Aswan Dam

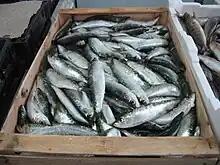
The catch of sardines in the Mediterranean off the Egyptian coast declined after the Aswan Dam was completed, but the exact reasons for the decline are still disputed.

Twenty-two monuments and architectural complexes that were threatened by flooding from Lake Nasser, including the Abu Simbel temples, were preserved by moving them to the shores of the lake under the UNESCO Nubia Campaign. Also moved were Philae, Kalabsha and Amada.